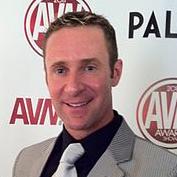
Age: 43